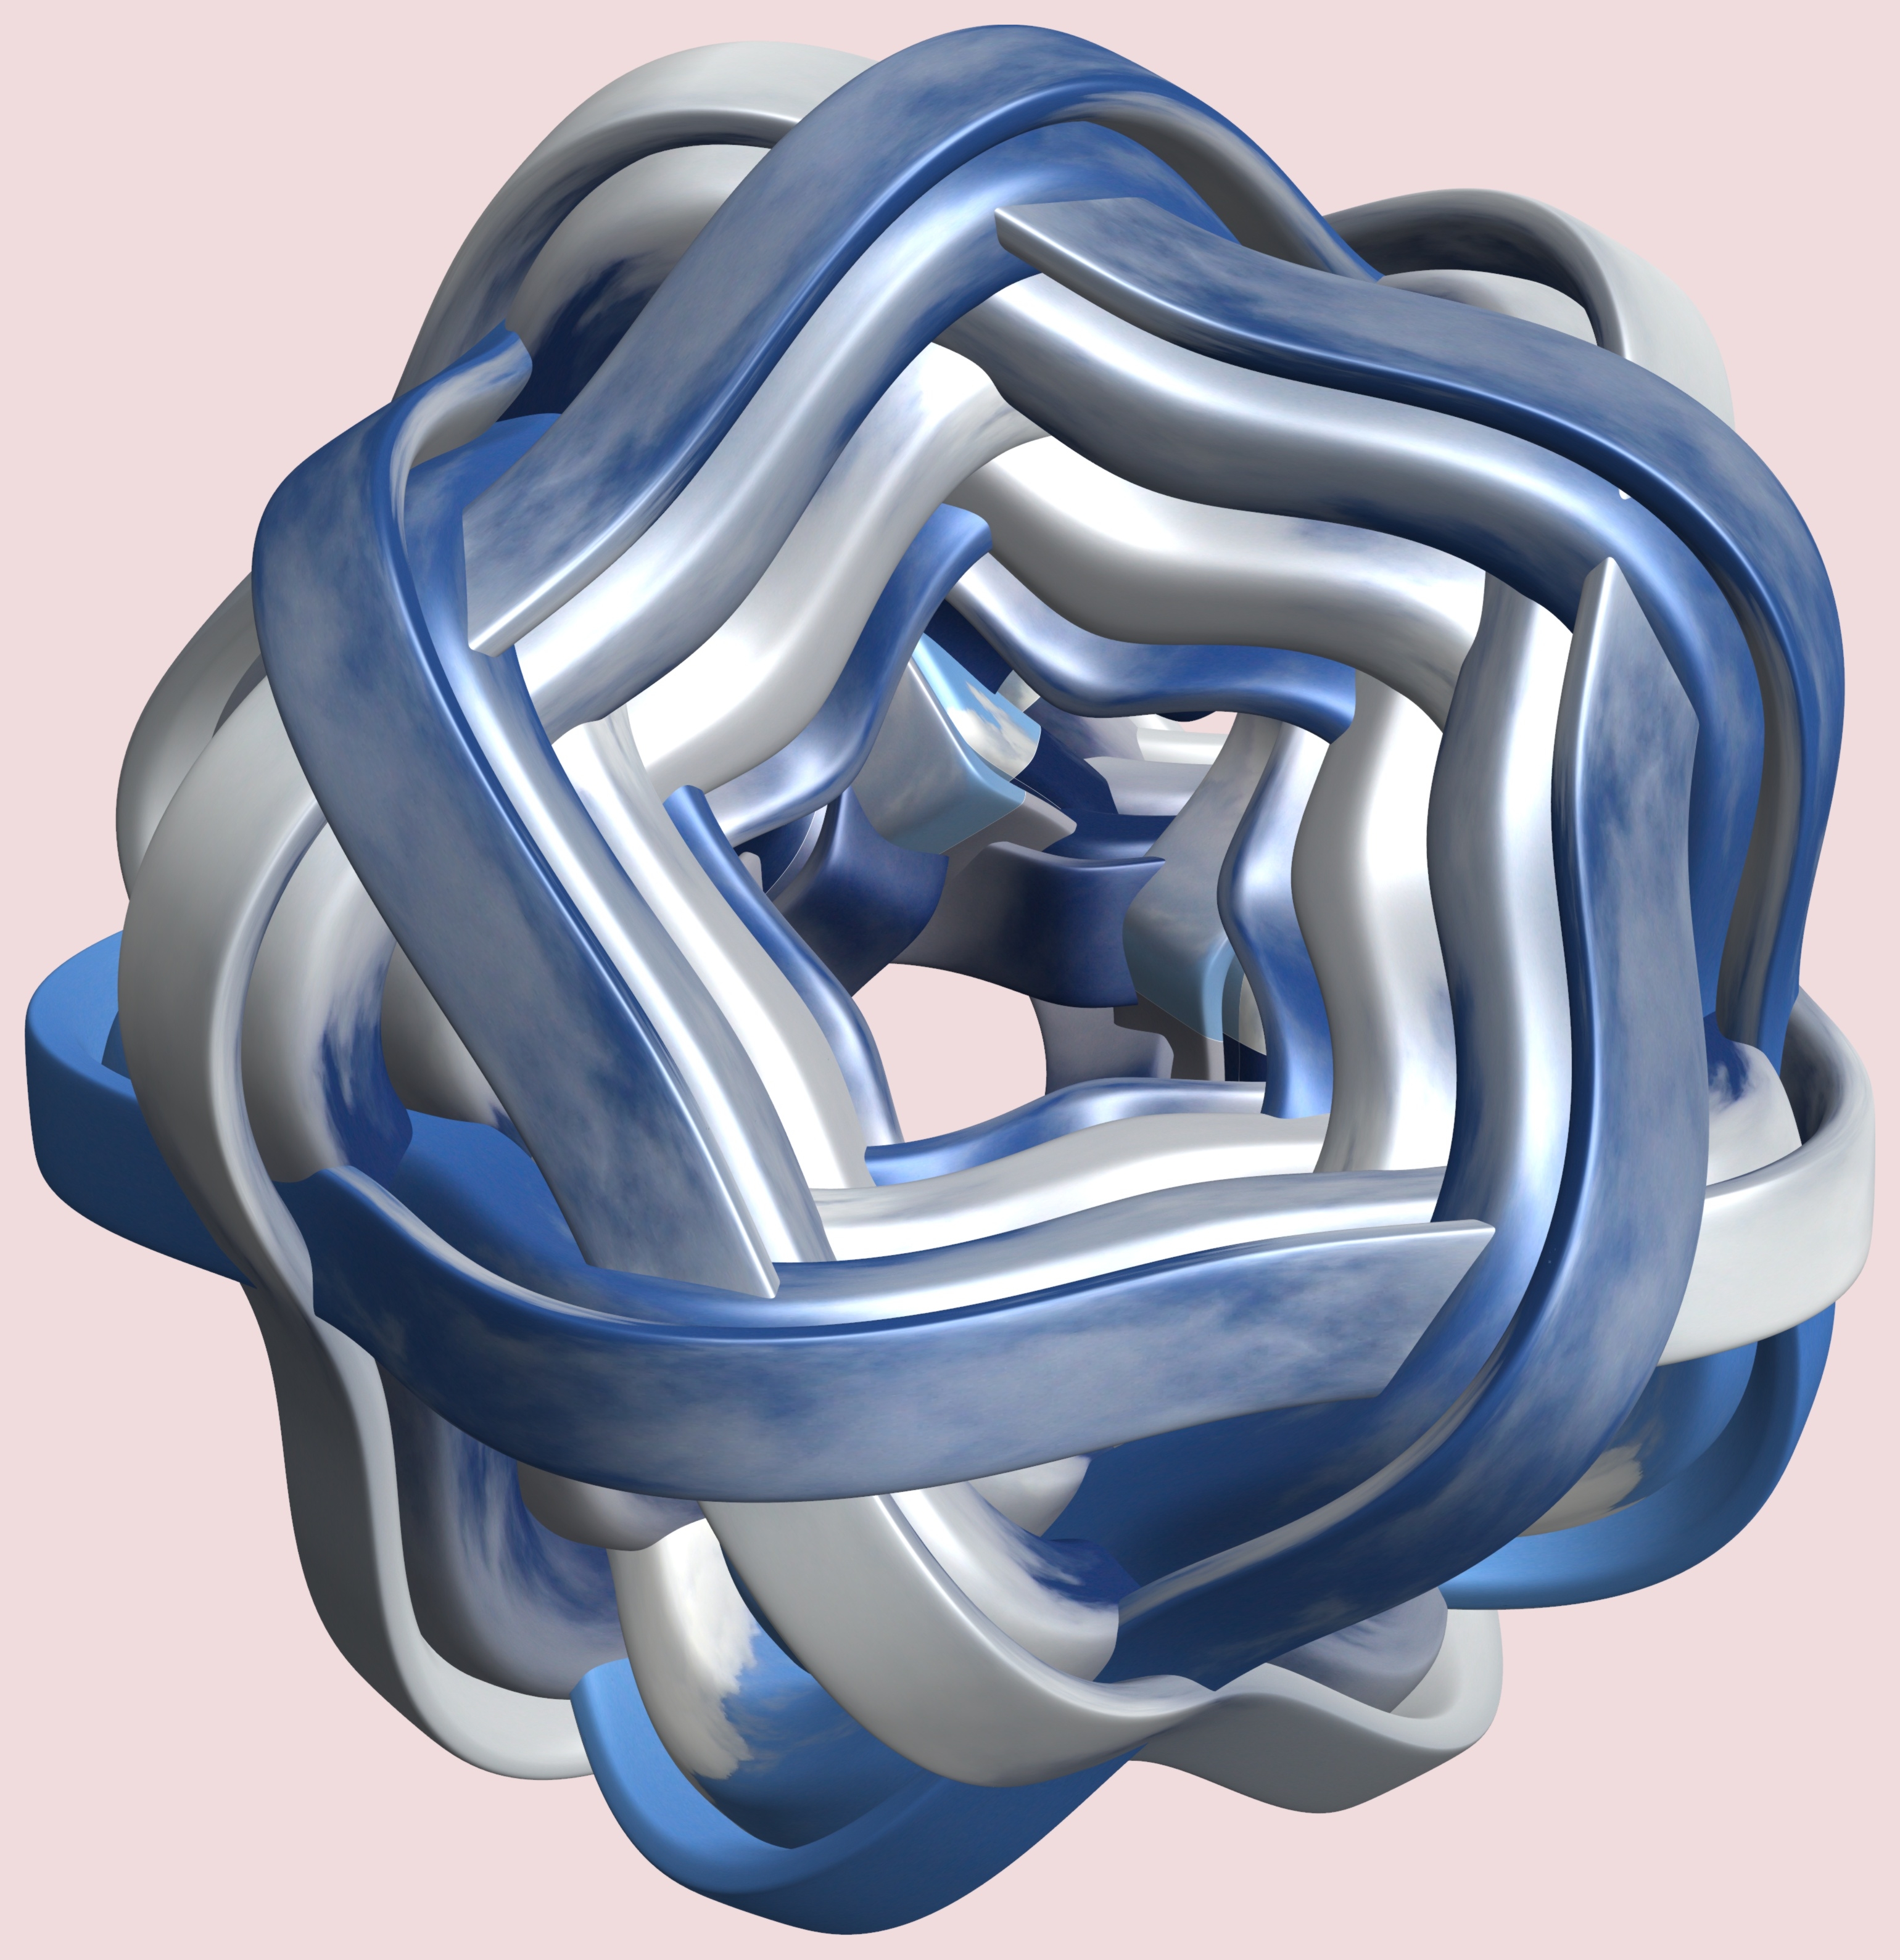
structure, texture, pattern, arm, human body, product, cool image, design, goggles, symmetry, 3d, graphic, organ, torus, mathematica, cg, parametricplot3d, code, program, algorithm, mapping, football equipment and supplies